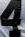
Number: 4